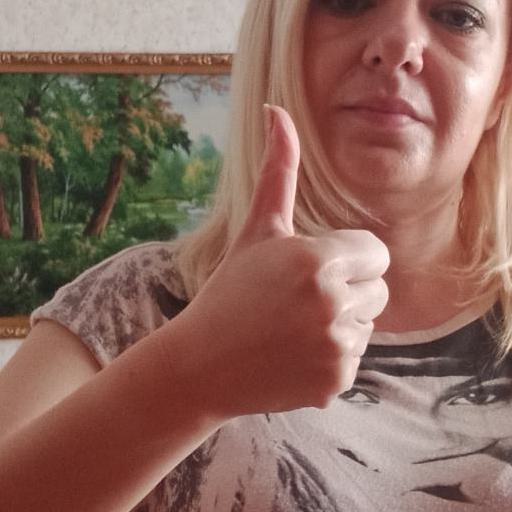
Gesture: like